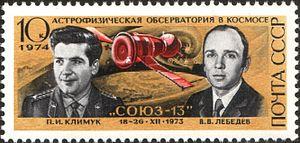
Le vol spatial Soyouz 13 s'est déroulé du 18 au 26 décembre 1973.